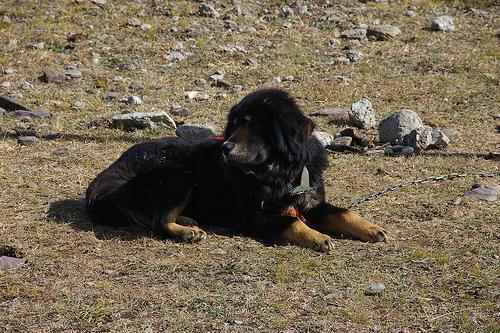
Tibetan_mastiff